Rockefeller Guest House

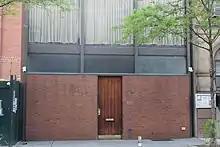
Doorway detail

Much of the first story along 52nd Street is clad with red brick in Flemish bond and tan mortar. This material was used to complement the school building immediately to the east, which was demolished after 2019. The guest house's brick wall is about high and extends to the lot line. The brick wall is flanked by a strip of metal on either side, separating the main facade from the west (right) and east (left) walls, which are mostly composed of plain brick walls. At the center of the 52nd Street facade is a wooden door that is as tall as the surrounding brick wall. This door is composed of seven vertical planks, an eyehole, and a mailbox slot. The door is surrounded by a frame made of wood. There are brass digits "2 4 2" on the brick wall right of the door.